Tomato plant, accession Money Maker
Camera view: tilt-top (135 deg); turntable rotation: 270 degrees
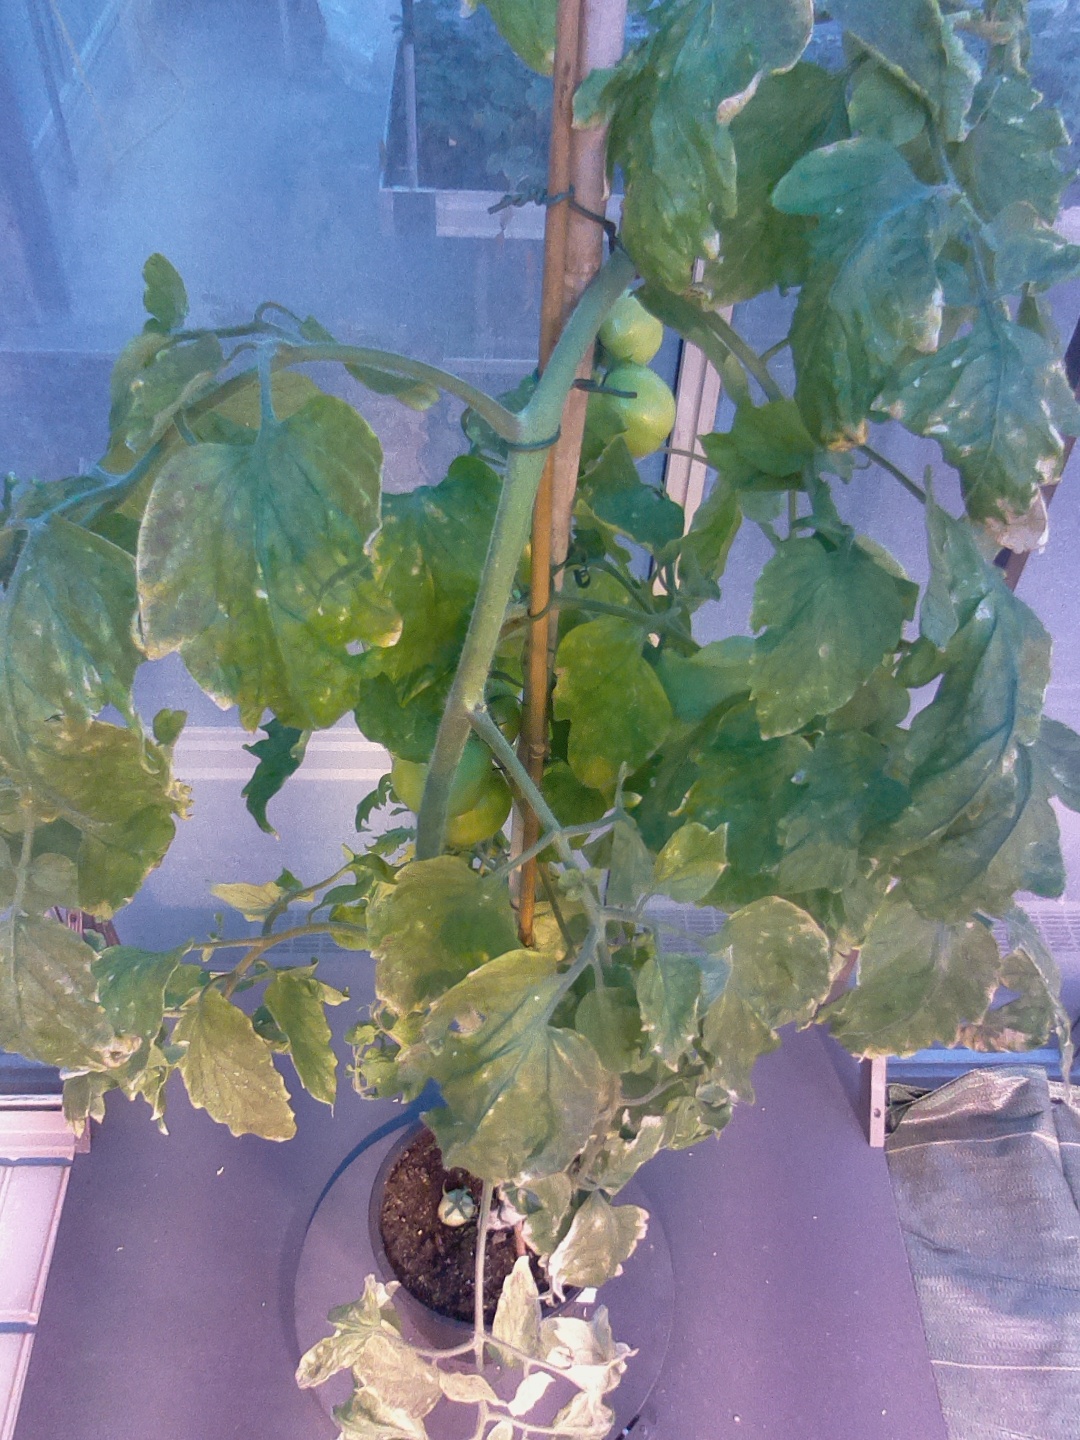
BBCH growth stage 79: 90% -100% of final fruit size